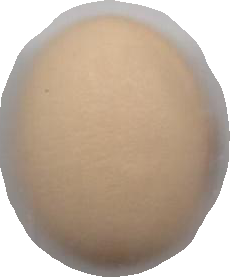
Variety: Anjasmoro